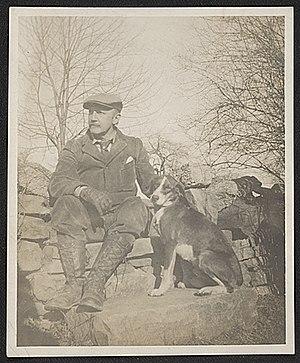
William Anderson Coffin, né le 31 janvier 1855 à Allegheny dans l'état de la Pennsylvanie et décédé le 26 octobre 1925 à New York dans l'état de New York aux États-Unis, est un peintre paysagiste américain, connu pour ces tableaux représentant la région de la Pennsylvanie et de la Nouvelle-Angleterre. Il a également travaillé comme critique d'art pour différents médias, dont le New York Post, The Sun et Harper's Weekly.